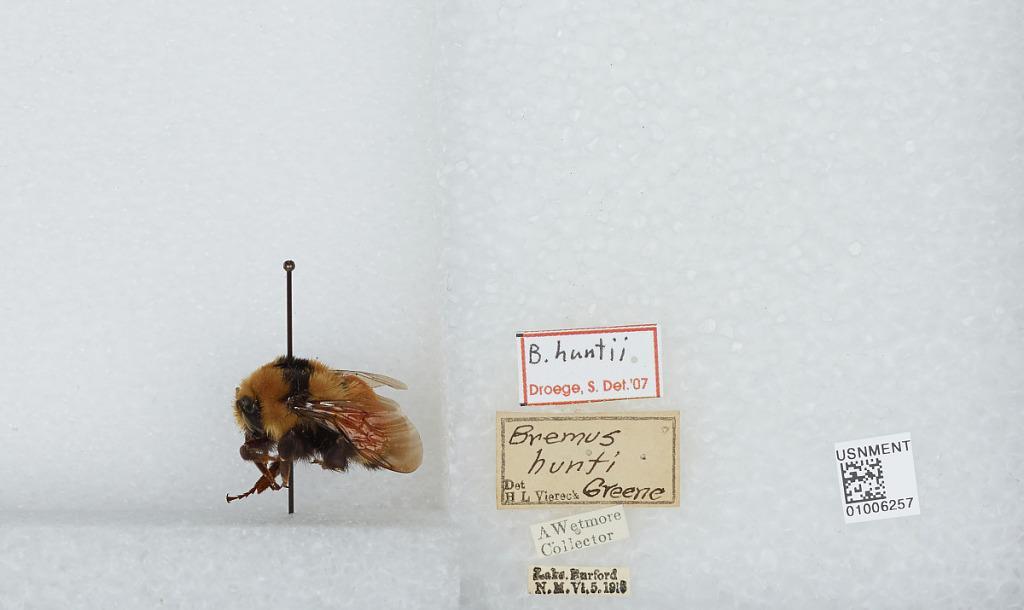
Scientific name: Bombus (Pyrobombus) huntii Greene
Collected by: A. Wetmore
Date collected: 1918-6-5
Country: United States
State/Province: New Mexico
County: Rio Arriba
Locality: Lake Burford
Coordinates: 36.6228, -106.867
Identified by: Droege, S. W.